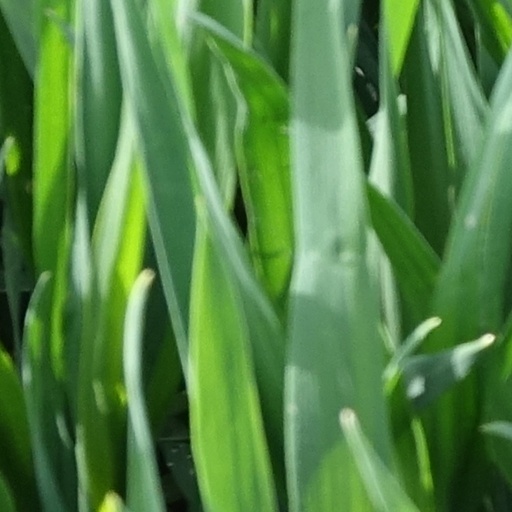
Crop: wheat